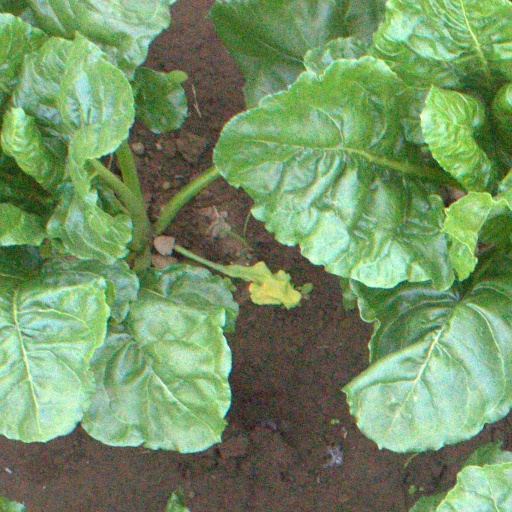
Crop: sugar beet